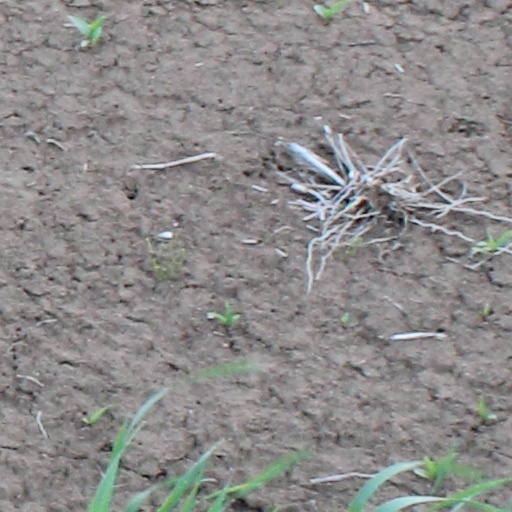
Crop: wheat